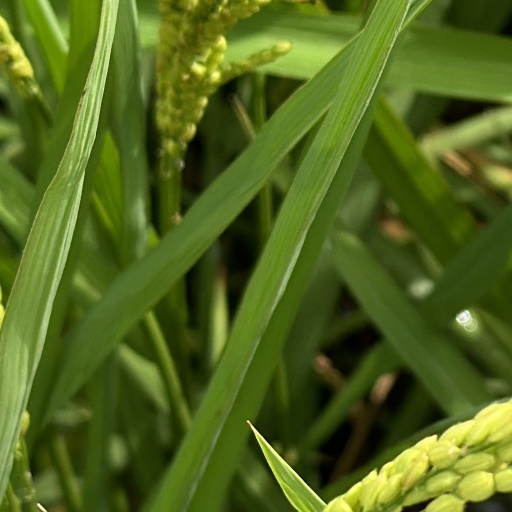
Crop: rice